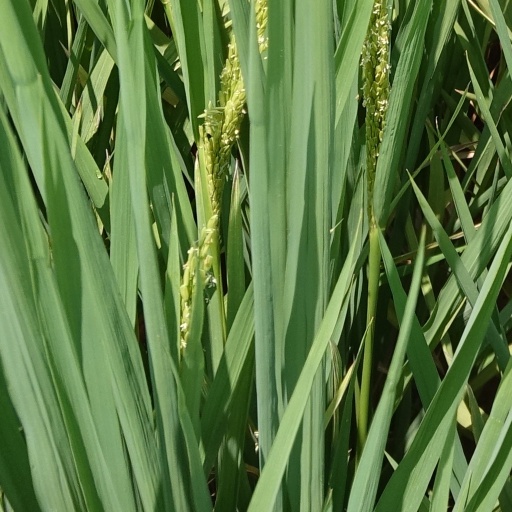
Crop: rice